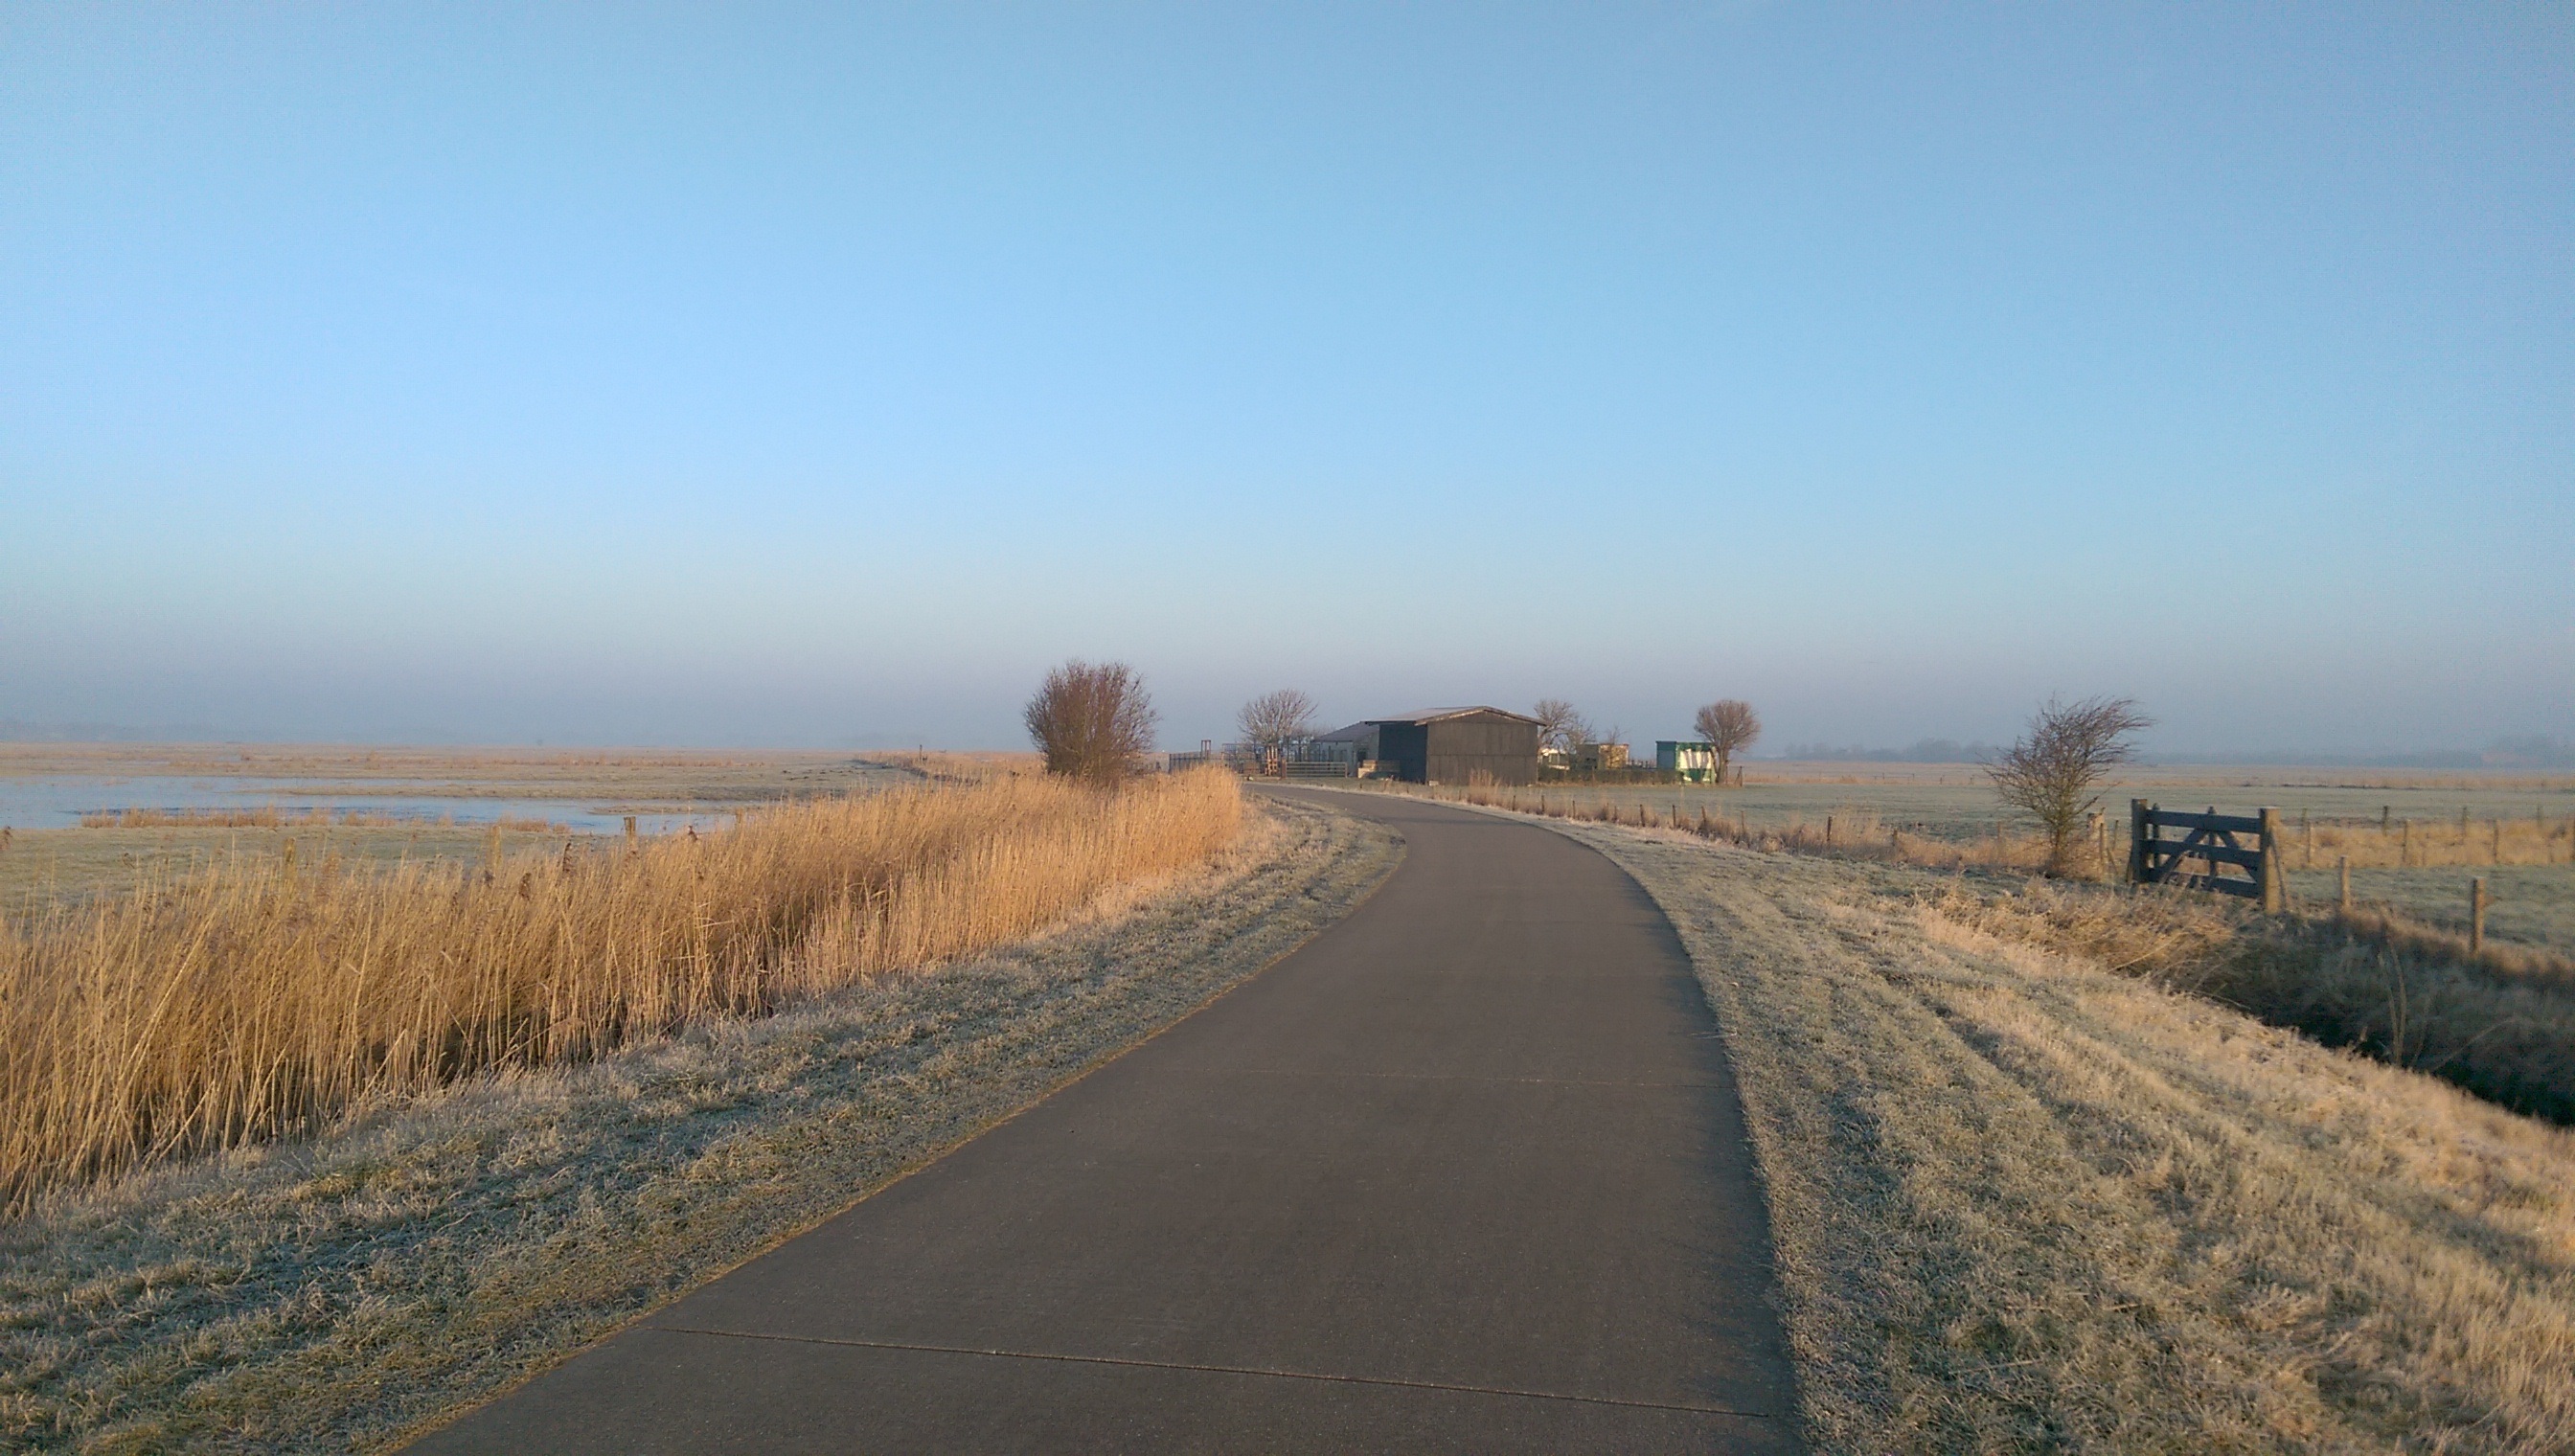
landscape, sea, coast, nature, horizon, cold, winter, sunrise, road, white, field, meadow, prairie, morning, hill, view, highway, dirt road, agriculture, plain, blue sky, winter landscape, road trip, polder, infrastructure, soft, habitat, zealand, of course, early, freezing, steppe, dutch landscape, morning sun, rural area, clear blue sky, natural environment, atmospheric phenomenon, grass family, polderroad